Flecktarn

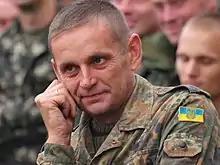
Ukrainian National Guard in 2015 wearing Bundeswehr military surplus

"Tropentarn" is Bundeswehr 5-color Flecktarn printed on lighter weight fabric. Colors consist of dark green, grey-green, red brown, and black over a light green or tan base depending on the manufacturer. On the tropentarn fabric the brown screen is more of a "rust" color and the black screen contrasts sharply against the dark green and grey-green screens.